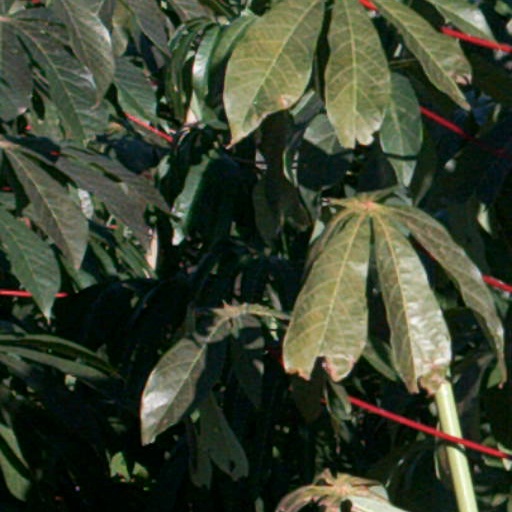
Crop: cassava